2002 Malagasy political crisis

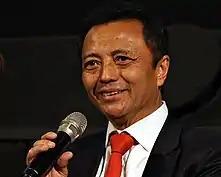
Marc Ravalomanana in Copenhagen, Denmark in 2017.

Ravalomanana was also a member of Madagascar's "merina" ethnic group, which occupies the highlands on the interior of the country. While many "merina" candidates in preceding elections had been disadvantaged by their ethnic origin, Ravalomanana was not, nor did the post-election violence become organized upon explicitly ethnic lines.